Windows Server 2012

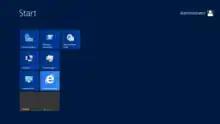
Windows Server 2012 Start screen, with tools used in a server pinned on the Start screen by default

Unlike its predecessor, Windows Server 2012 users can switch between "Server Core" and "Server with a GUI" installation options without a full re-installation. Server Core – an option with a command-line interface only – is now the recommended configuration. There is also a third installation option that allows some GUI elements such as MMC and Server Manager to run, but without the normal desktop, shell or default programs like